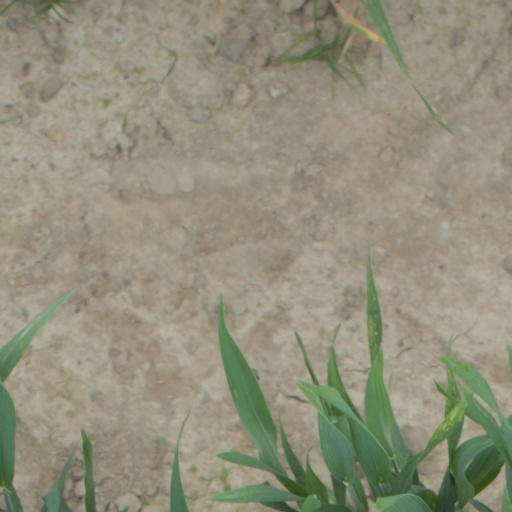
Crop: wheat